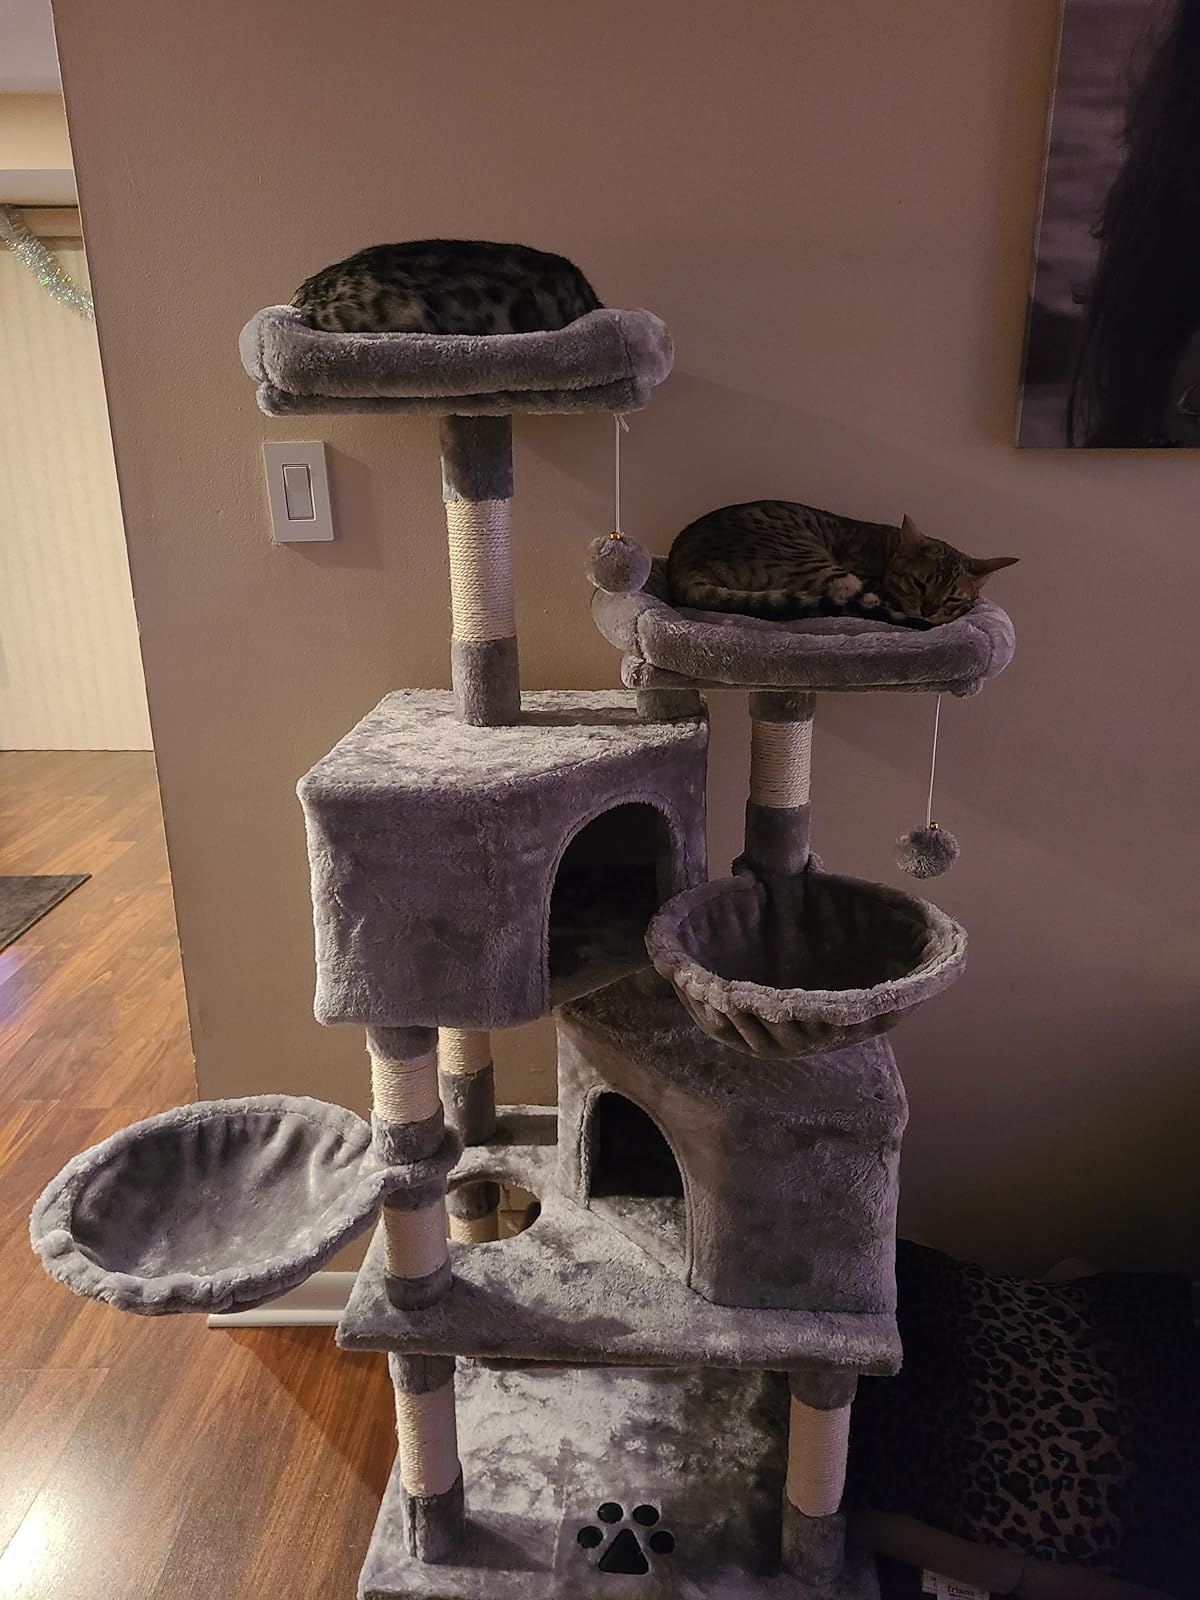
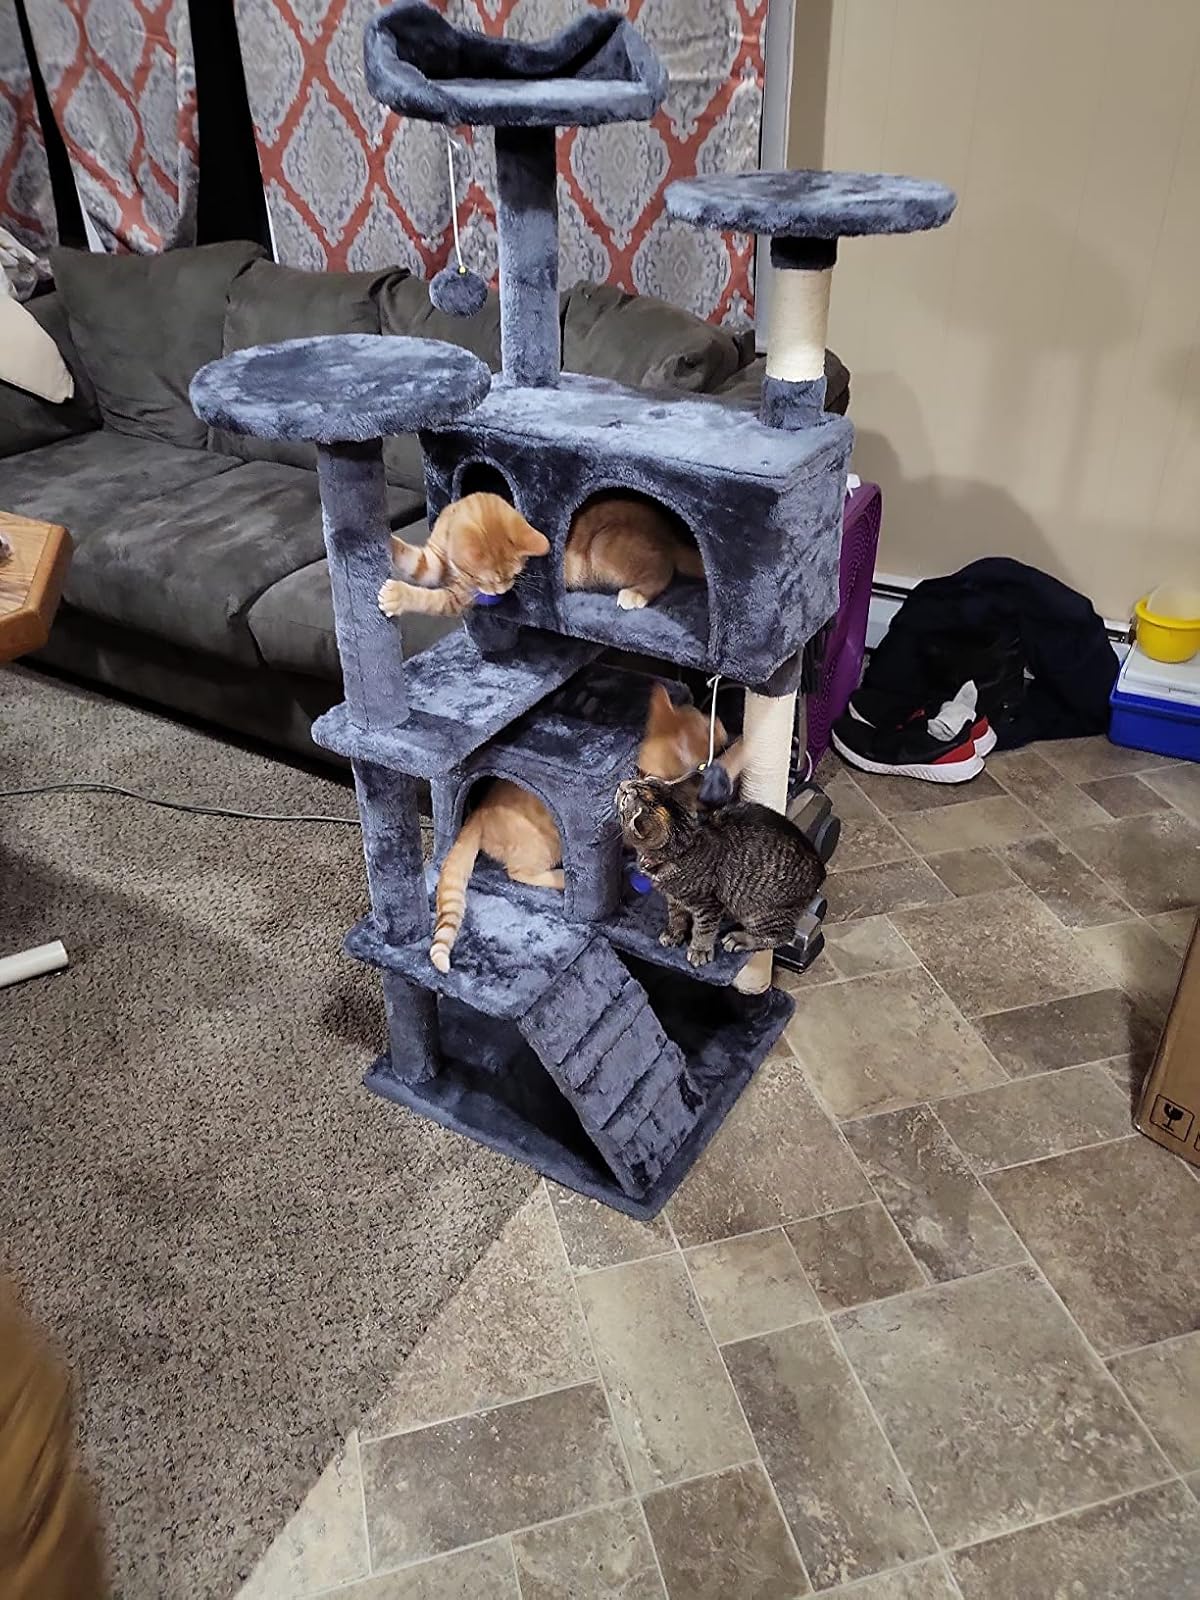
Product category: items_cat tree
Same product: no